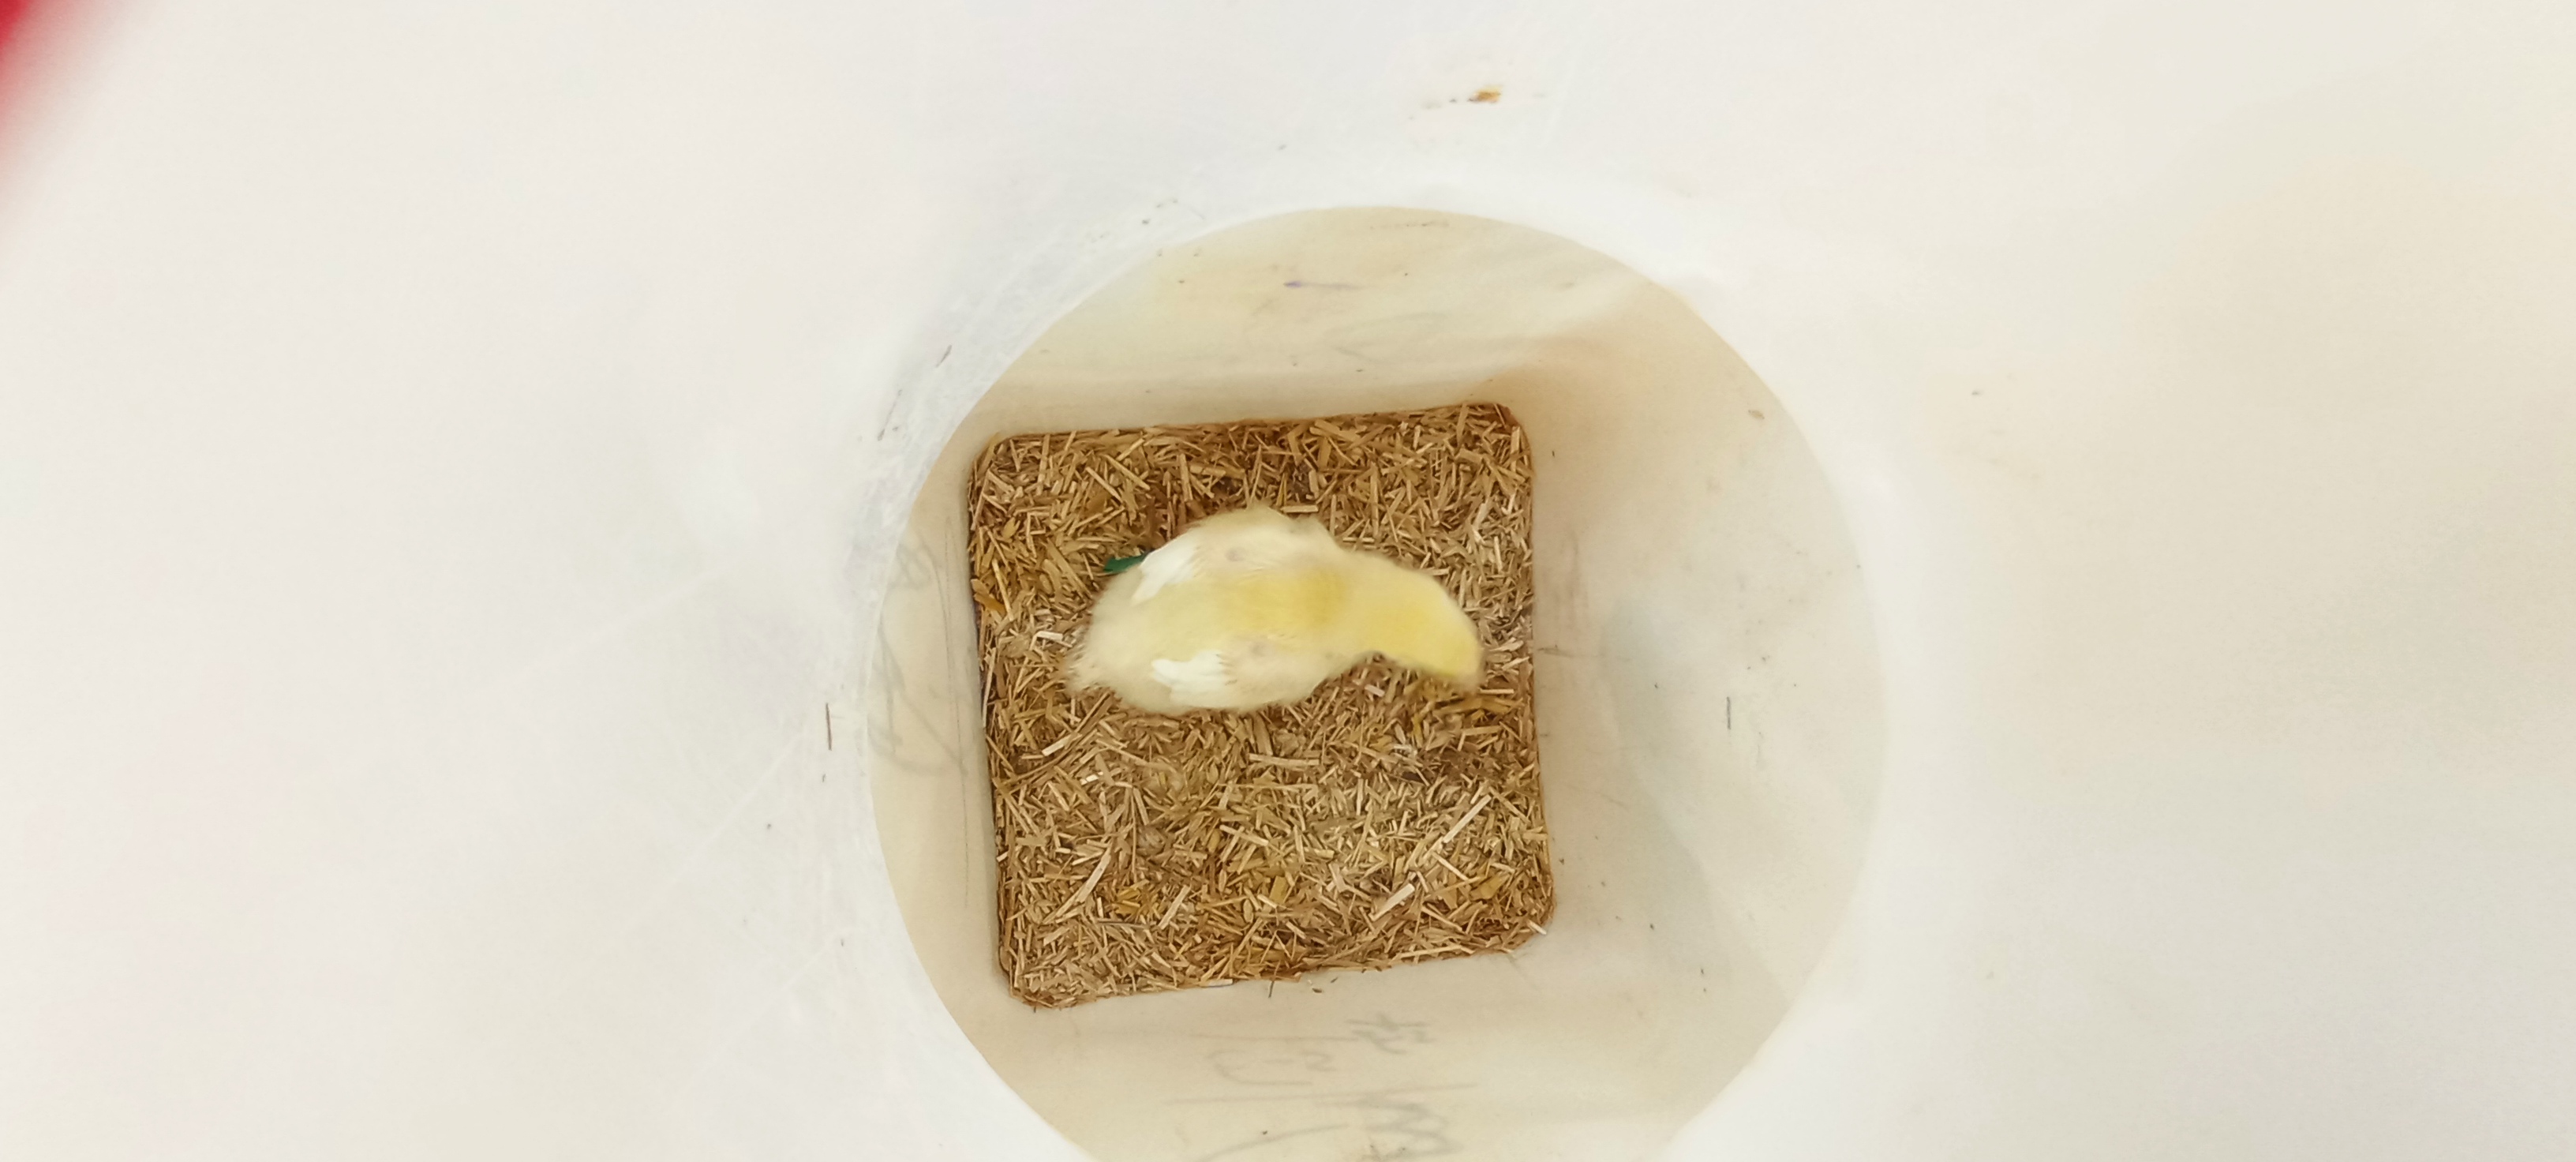
Weight: 161 g